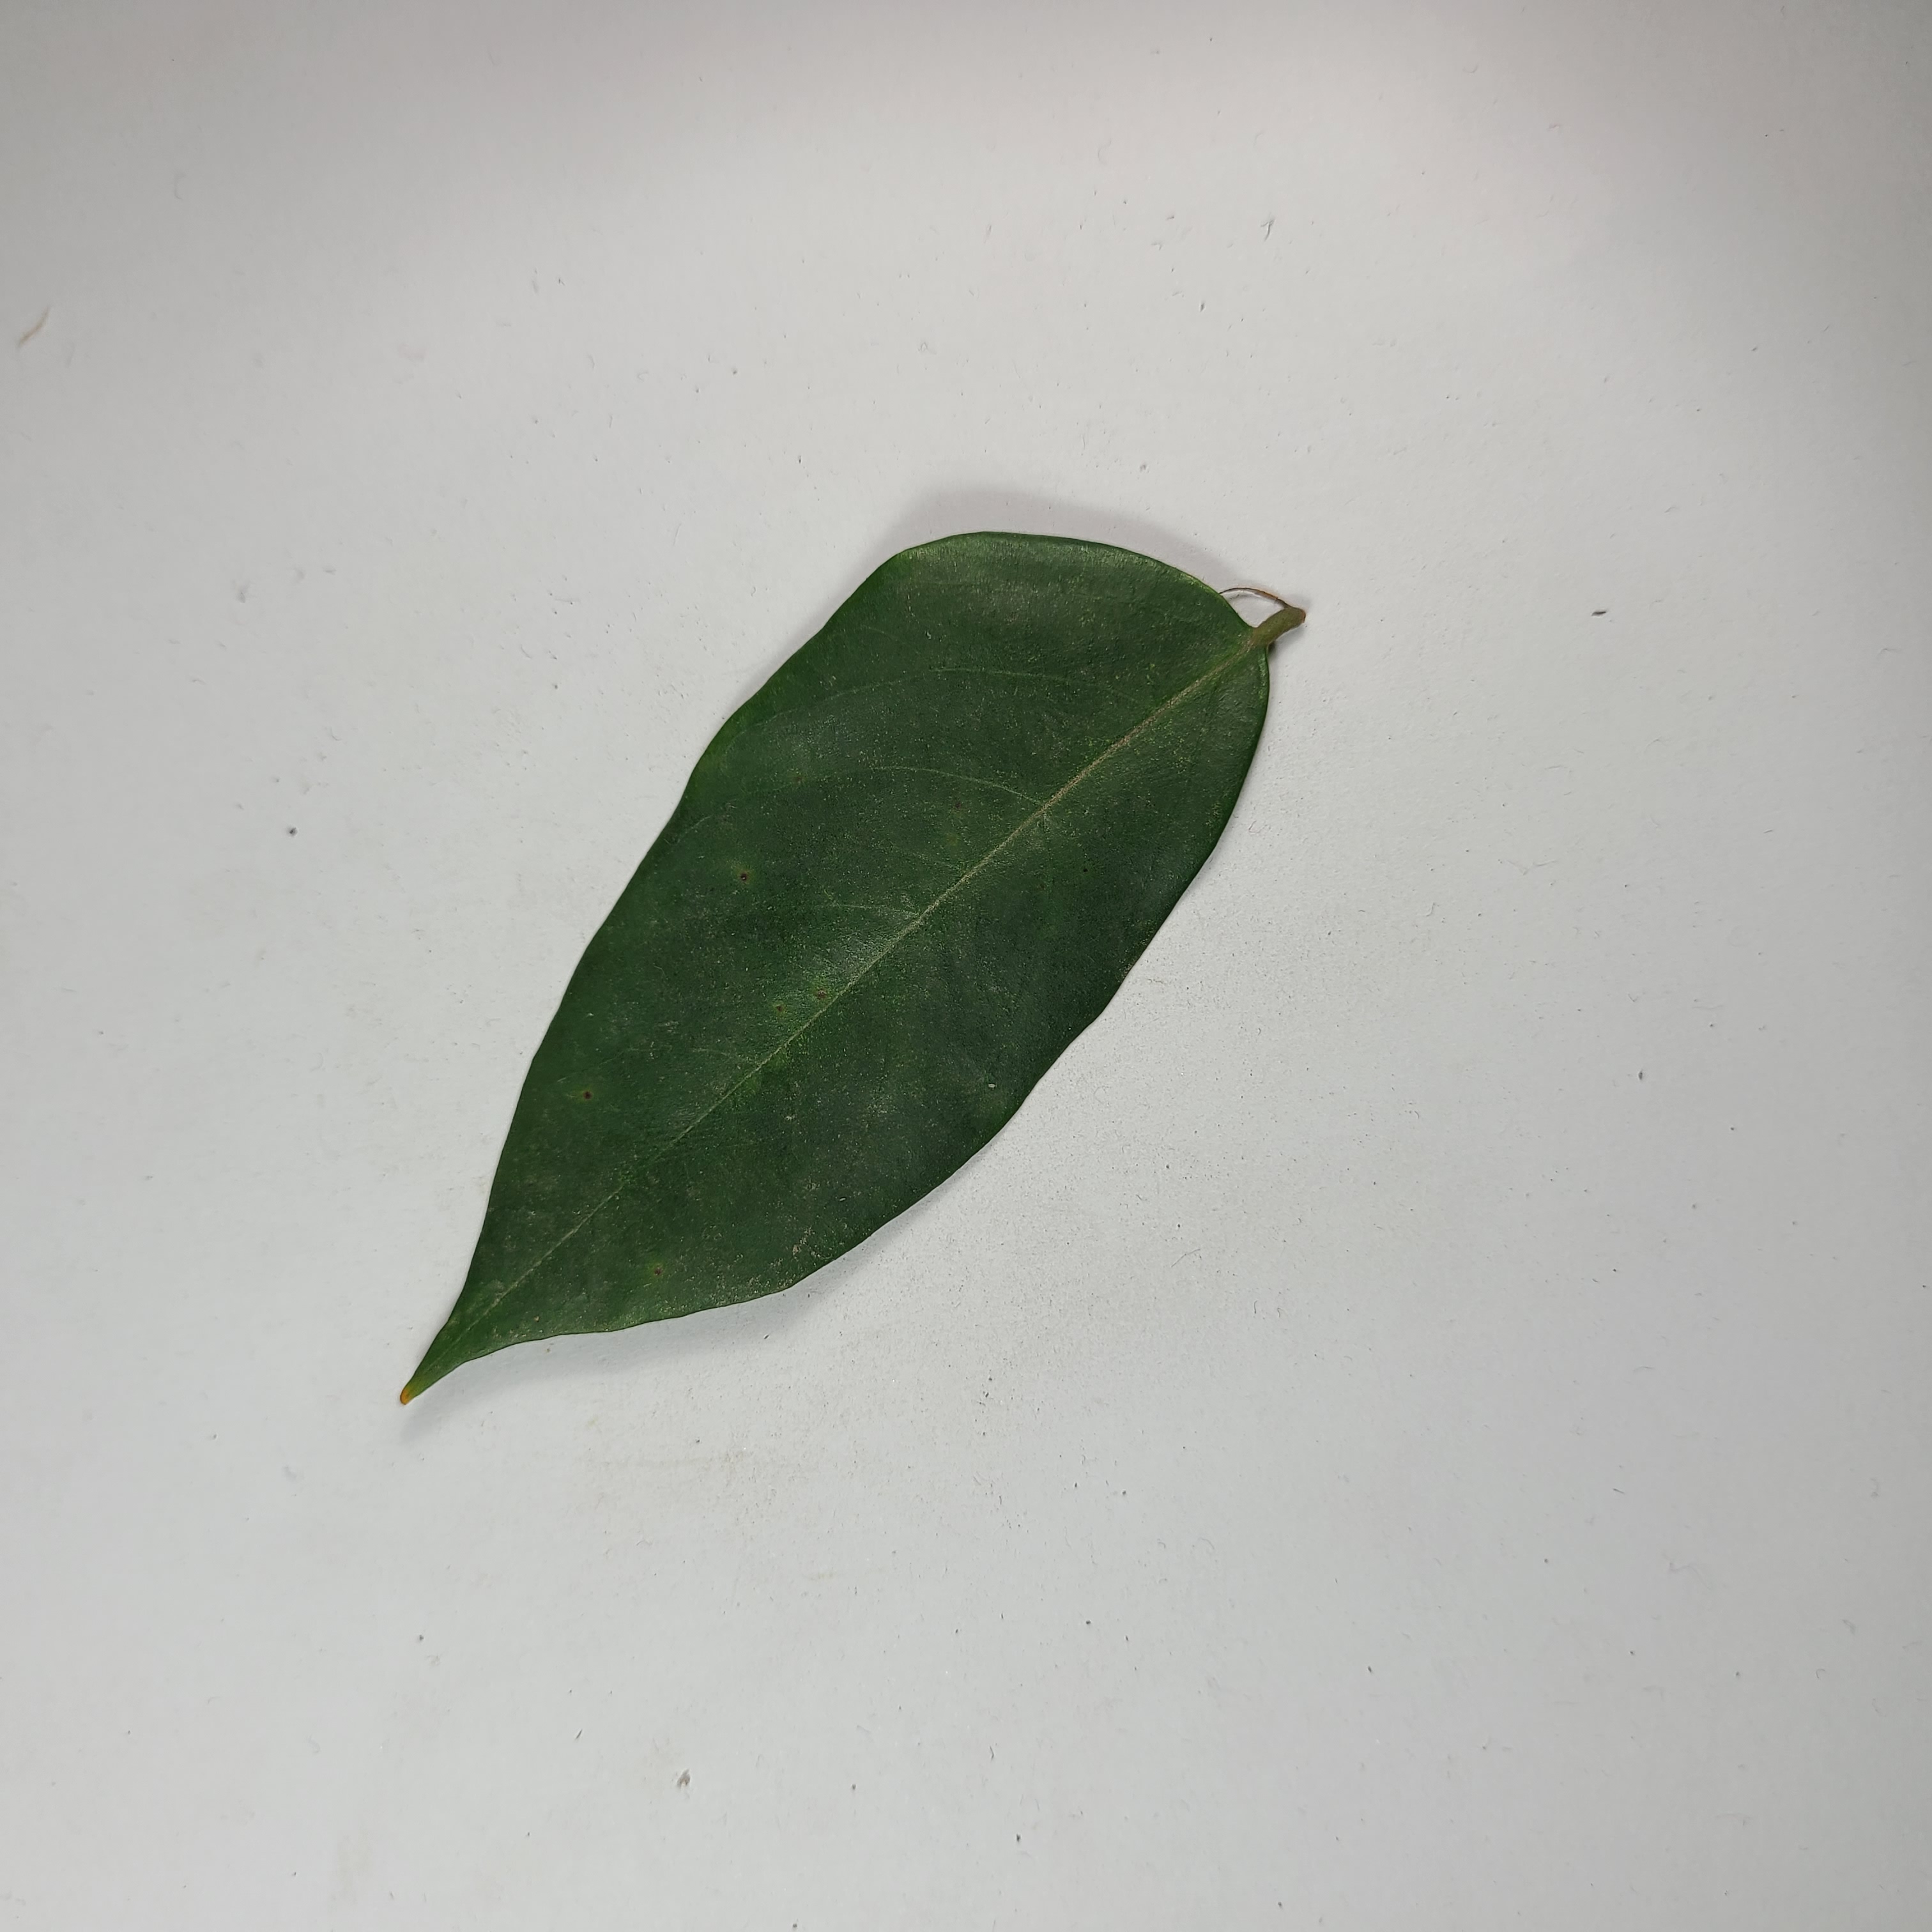
Label: Healthy Leaves